World War II casualties of the Soviet Union

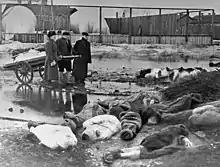
Three men burying victims of the Siege of Leningrad in the Volkovo Cemetery, 1 October 1942

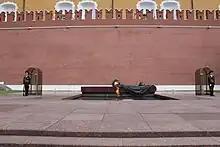
Tomb of the unknown soldier in Moscow

Krivosheev's group estimated losses for the early part of the war, because from 1941 to 1942 no surrounded or defeated divisions reported their casualties.